Gehazi

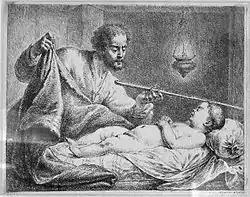
Gehazi attempts to awaken the son of the Shunammite woman with the staff of Elisha

Gehazi, Geichazi, or Giezi (Douay-Rheims) (Hebrew: ; "Gēḥăzī"; "valley of vision"), is a figure found in the Books of Kings in the Hebrew Bible.